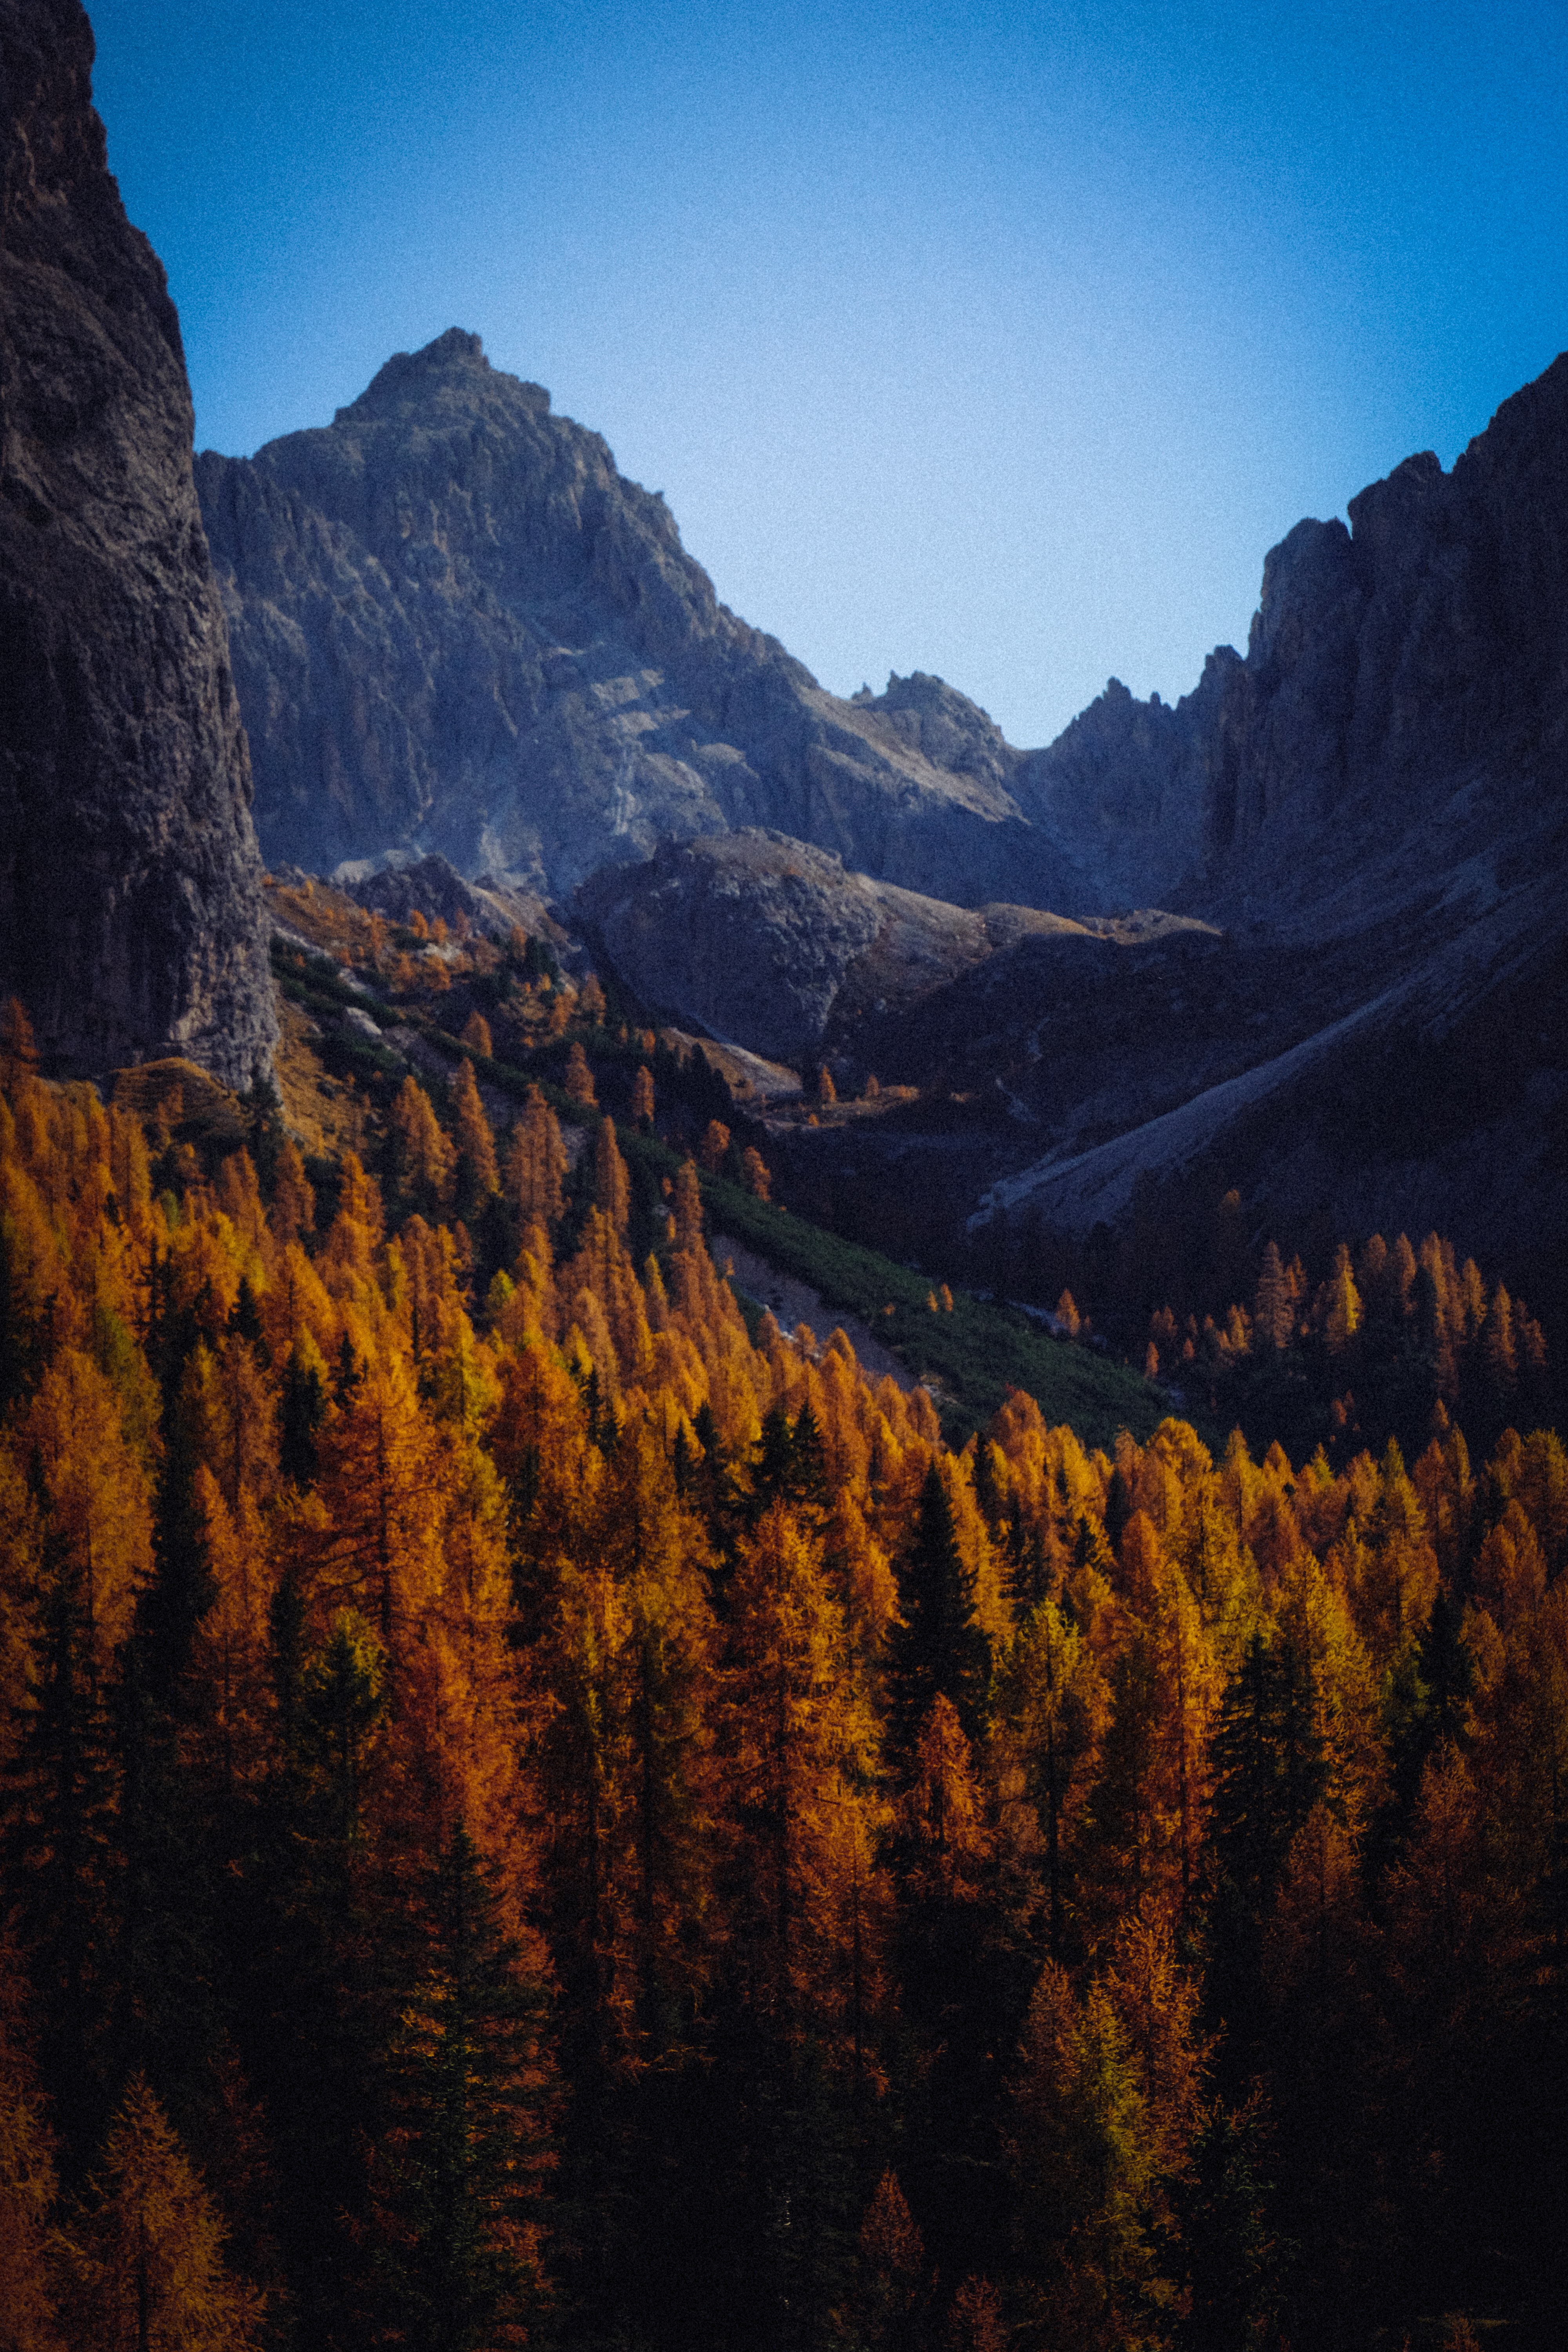
nature, wilderness, mountainous landforms, mountain, leaf, sky, mountain range, woody plant, tree, autumn, highland, valley, national park, mount scenery, larch, morning, terrain, alps, escarpment, winter, mountain pass, biome, ridge, reflection, rock, landscape, massif, sunlight, hill, fell, lake, geology, plant, forest, cliff, conifer, summit, computer wallpaper